Jordan Rhodes

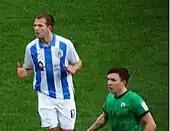
Rhodes (left) playing for Huddersfield Town in 2011

On 21 May 2021, a day after it was announced he was to leave Sheffield Wednesday, Huddersfield Town announced Rhodes had agreed to re-sign for them, nine years after he left to sign for Blackburn Rovers. He signed a three-year contract with his contract starting on 1 July 2021.